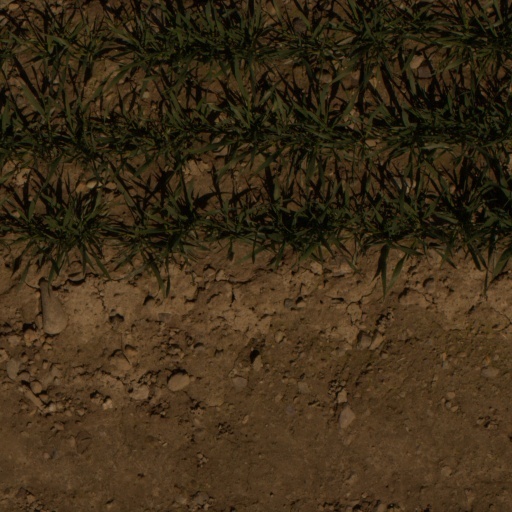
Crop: wheat